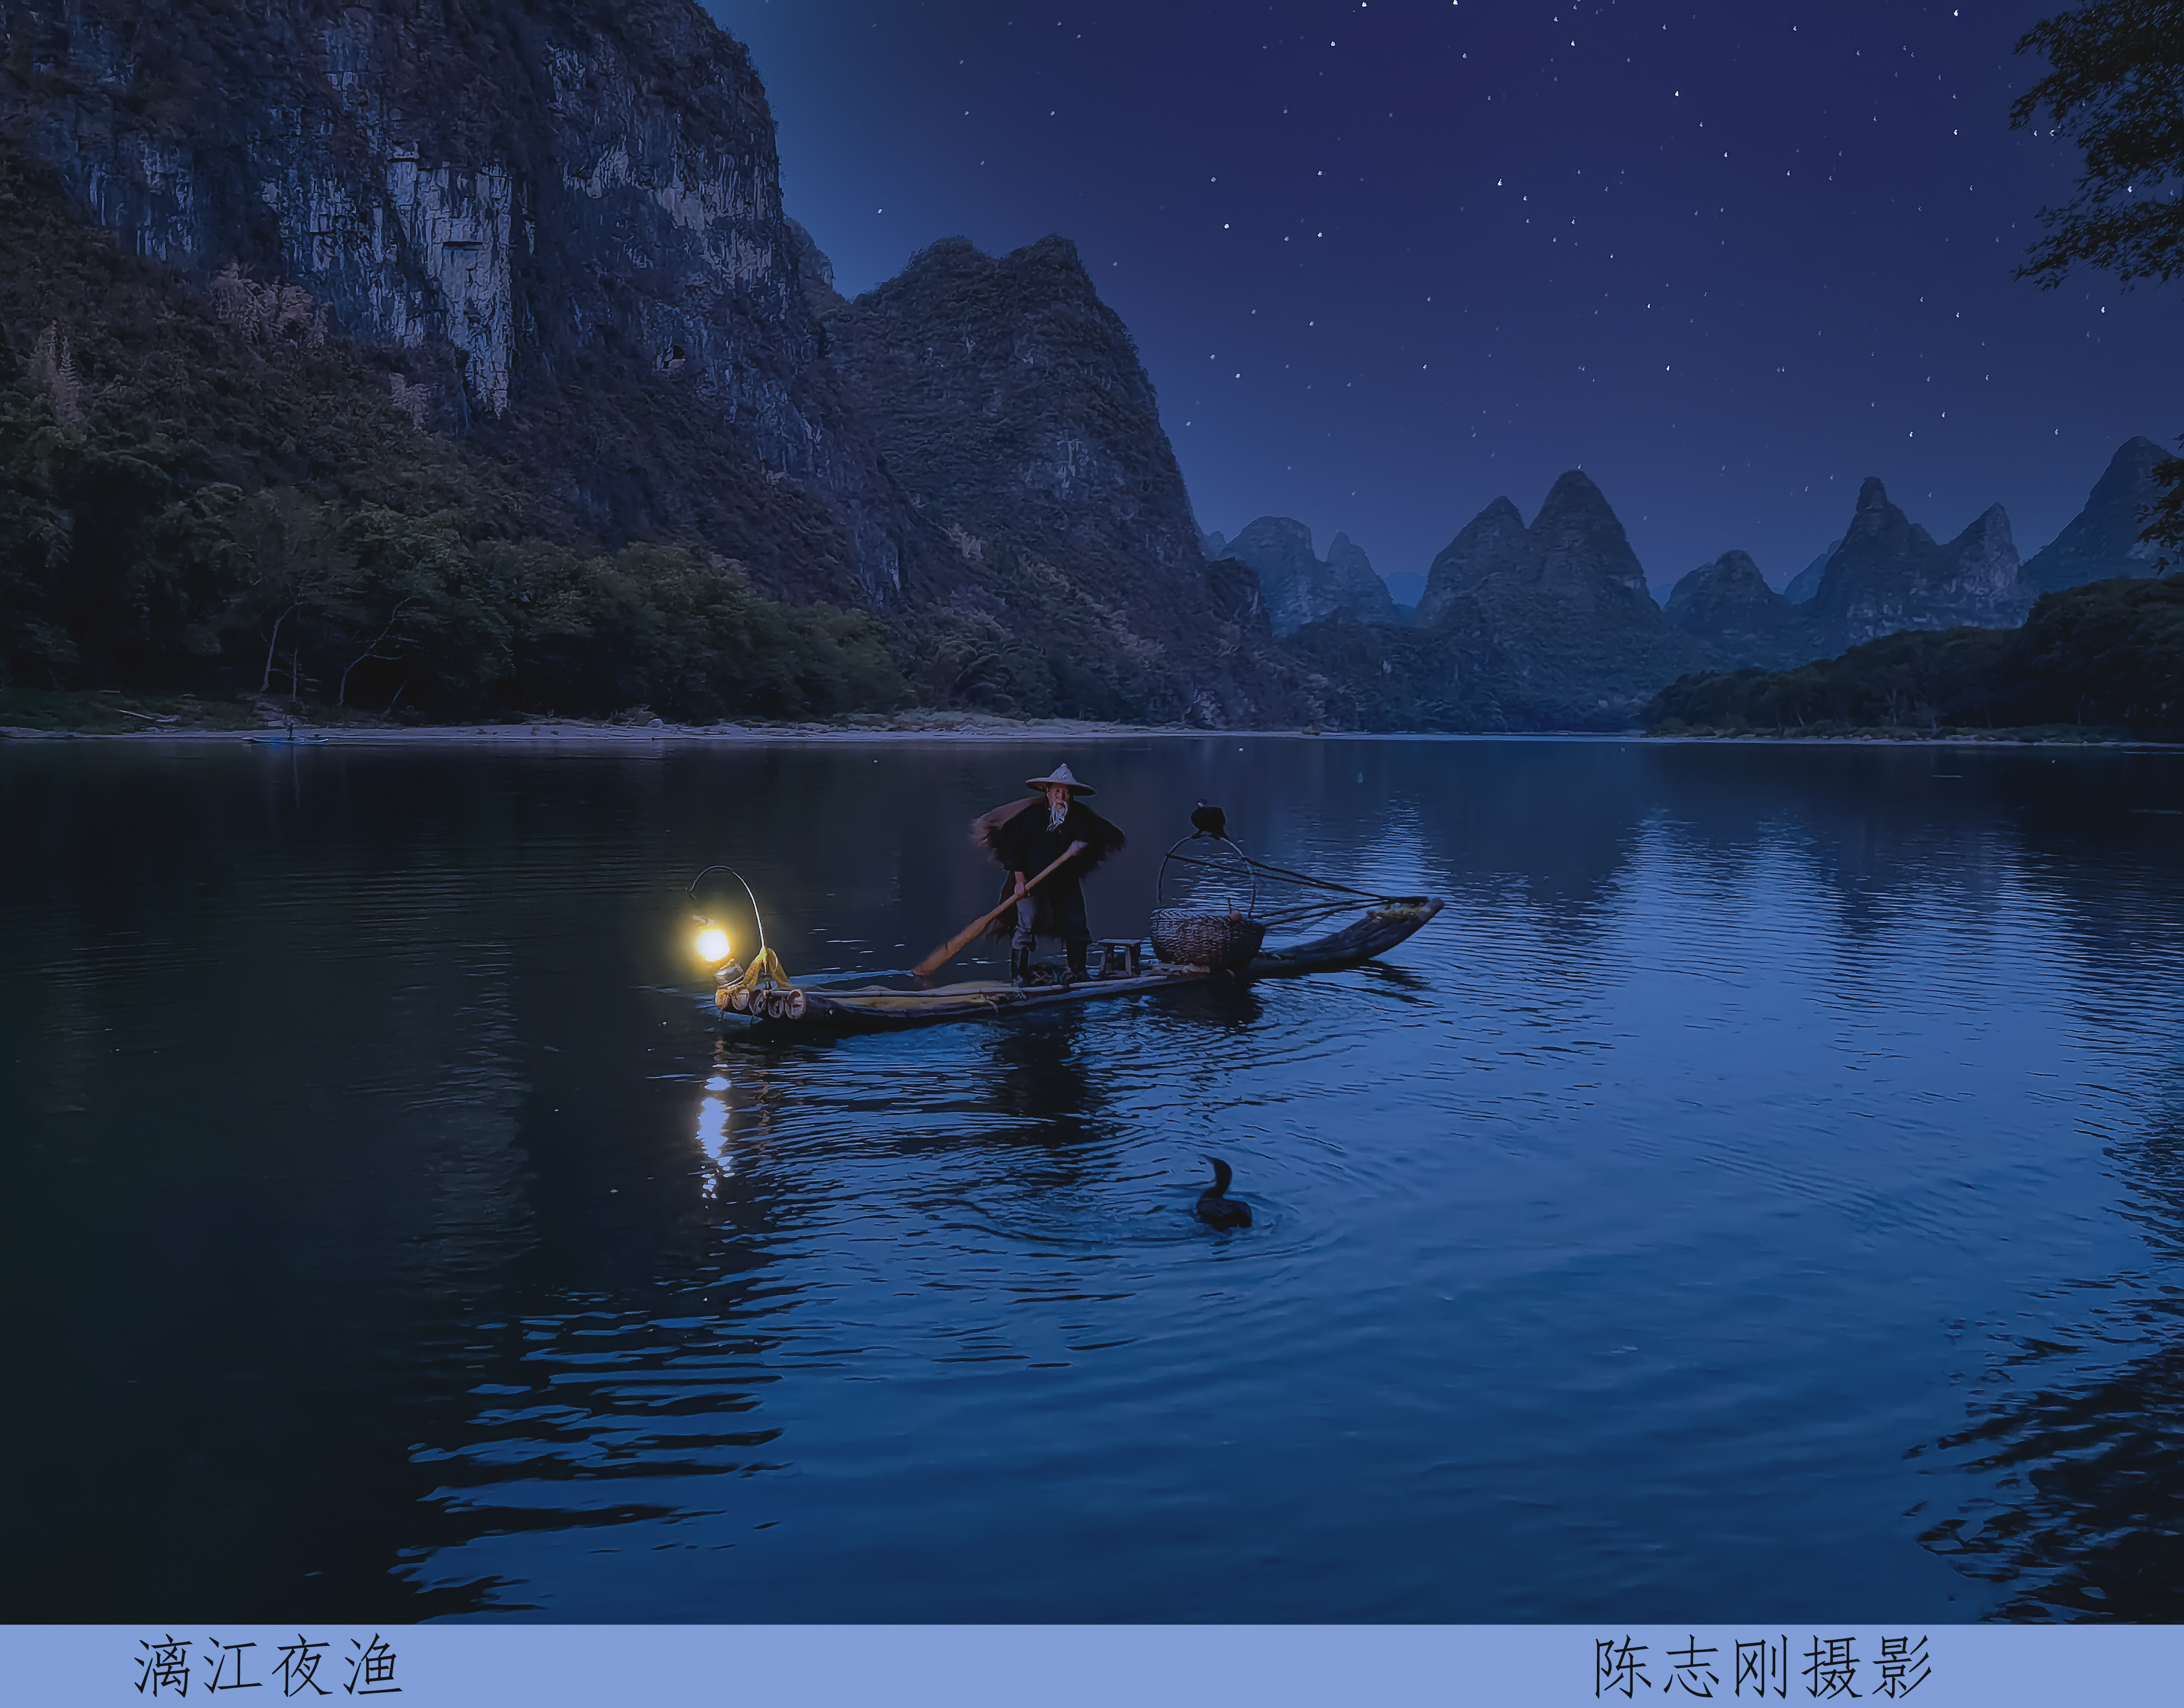
old, fisherman, water, boat, mountain, water resources, sky, paddle, boats and boating equipment and supplies, watercraft, natural landscape, lake, watercourse, bank, mountainous landforms, landscape, mountain range, calm, watercraft rowing, horizon, reservoir, darkness, recreation, lake district, oar, reflection, wilderness, water transportation, loch, tarn, sound, leisure, evening, astronomical object, mountain river, night, ocean, water sport, canoeing, inlet, boating, glacial landform, midnight, dusk, star, hill, canoe, forest, sea, sports